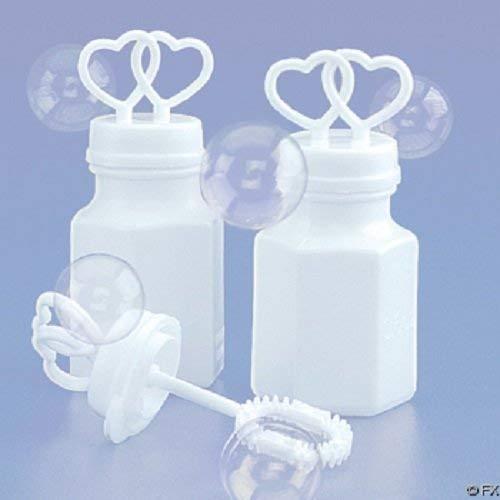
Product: Rhode Island Novelty 1 Bubbles, 72, White
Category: Toys & Games | Sports & Outdoor Play | Bubbles
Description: bubbles.
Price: $13.95
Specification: ProductDimensions:2x1x1inches|ItemWeight:0.96ounces|ShippingWeight:4.15pounds(Viewshippingratesandpolicies)|Manufacturer:RhodeIslandNovelty|ASIN:B00ESL9N14|Itemmodelnumber:1|DatefirstlistedonAmazon:August26,2013